Kathleen Wynne

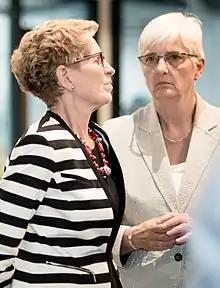
Wynne with partner Jane Rounthwaite at an event at the Centre for Social Innovation in 2015.

Throughout the spring of 2014, there was widespread speculation that a general election would be triggered upon the presentation of the 2014–15 provincial budget, due to recent gains in by-elections by the NDP, whose support was required for the Liberal government's budget to pass. On May 1, 2014, the Wynne government handed down its budget, which was described as "NDP-friendly" by many pundits. One Queen's Park columnist called the budget, "the most progressive one this province has seen since [former NDP leader] Bob Rae was Premier." In it, the Liberals projected a $12.5 billion deficit for the 2014-15 fiscal year, with an attempt to eliminate the deficit by 2017–18. The budget included wage increases for home care and child care workers, a $29 billion transportation plan to fund roads, bridges, and transit around the province, an Ontario Registered Pension Plan, which would act as a supplement to the Canada Pension Plan, higher taxes on high-income earners, and increased fees for cigarettes and airplane fuel, among others.